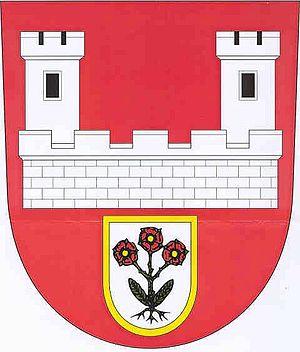
Švihov est une ville du district de Klatovy, dans la région de Plzeň, en République tchèque. Sa population s'élevait à 1 691 habitants en 2017.